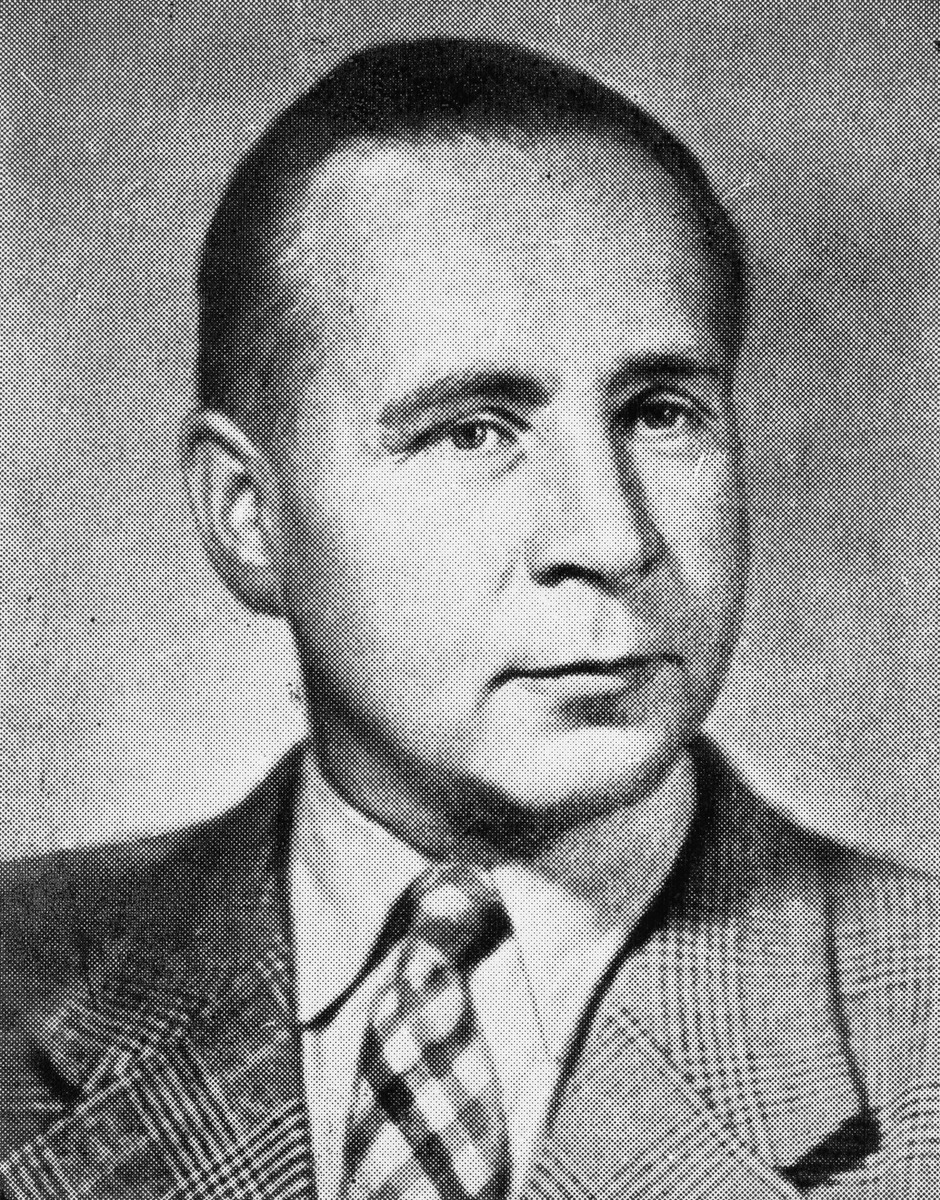
Leo Kalervo, Maaseudun Tulevaisuuden levikkiasiainhoitaja.
Leo Kalervo, a salesman of the Finnish newspaper Maaseudun Tulevaisuus.
sisällön kuvaus: Maatalousteknikko Leo Kalervo oli sanomalehti Maaseudun Tulevaisuuden levikkiasiainhoitaja  15.5.1934 lähtien. Kohopainossa tehty vedos kuvalaatasta. content description: Mr. Leo Kalervo was a salesman of the Finnish newspaper Maaseudun Tulevaisuus from May 15, 1934. A print made by letterpress printing from a metal printing plate.
Vuosi: 1900
Paikka: , Suomi, Suomi
Aiheet: Kalervo, Leo; Sanomalehti Maaseudun Tulevaisuus; henkilökunta; painaminen; kemigrafia; painolaatat; kuvalaatat; autotypiat; rasterilaatat; kuvanvalmistus; painokuvat; painolaatta; kuvalaatta; graafinen ala; graafinen teollisuus; henkilöt; kasvokuva; kirjapainoala; kirjapainotaito; kirjapainotekniikka; kohopaino; painomenetelmät; painotekniikka; painotuotteet; sanomalehdet; valokuvat; yksin; Maaseudun Tulevaisuus newspaper; staff; printing; relief printing; typographic printing; letterpress printing; chemigraphy; metal printing plates; engravings; engraved plates; photoengravings; etchings; photo-etched plates; cuts; blocks; halftones; illustration technology; newspaper illustrations; images; prints; impressions; photograps; persons